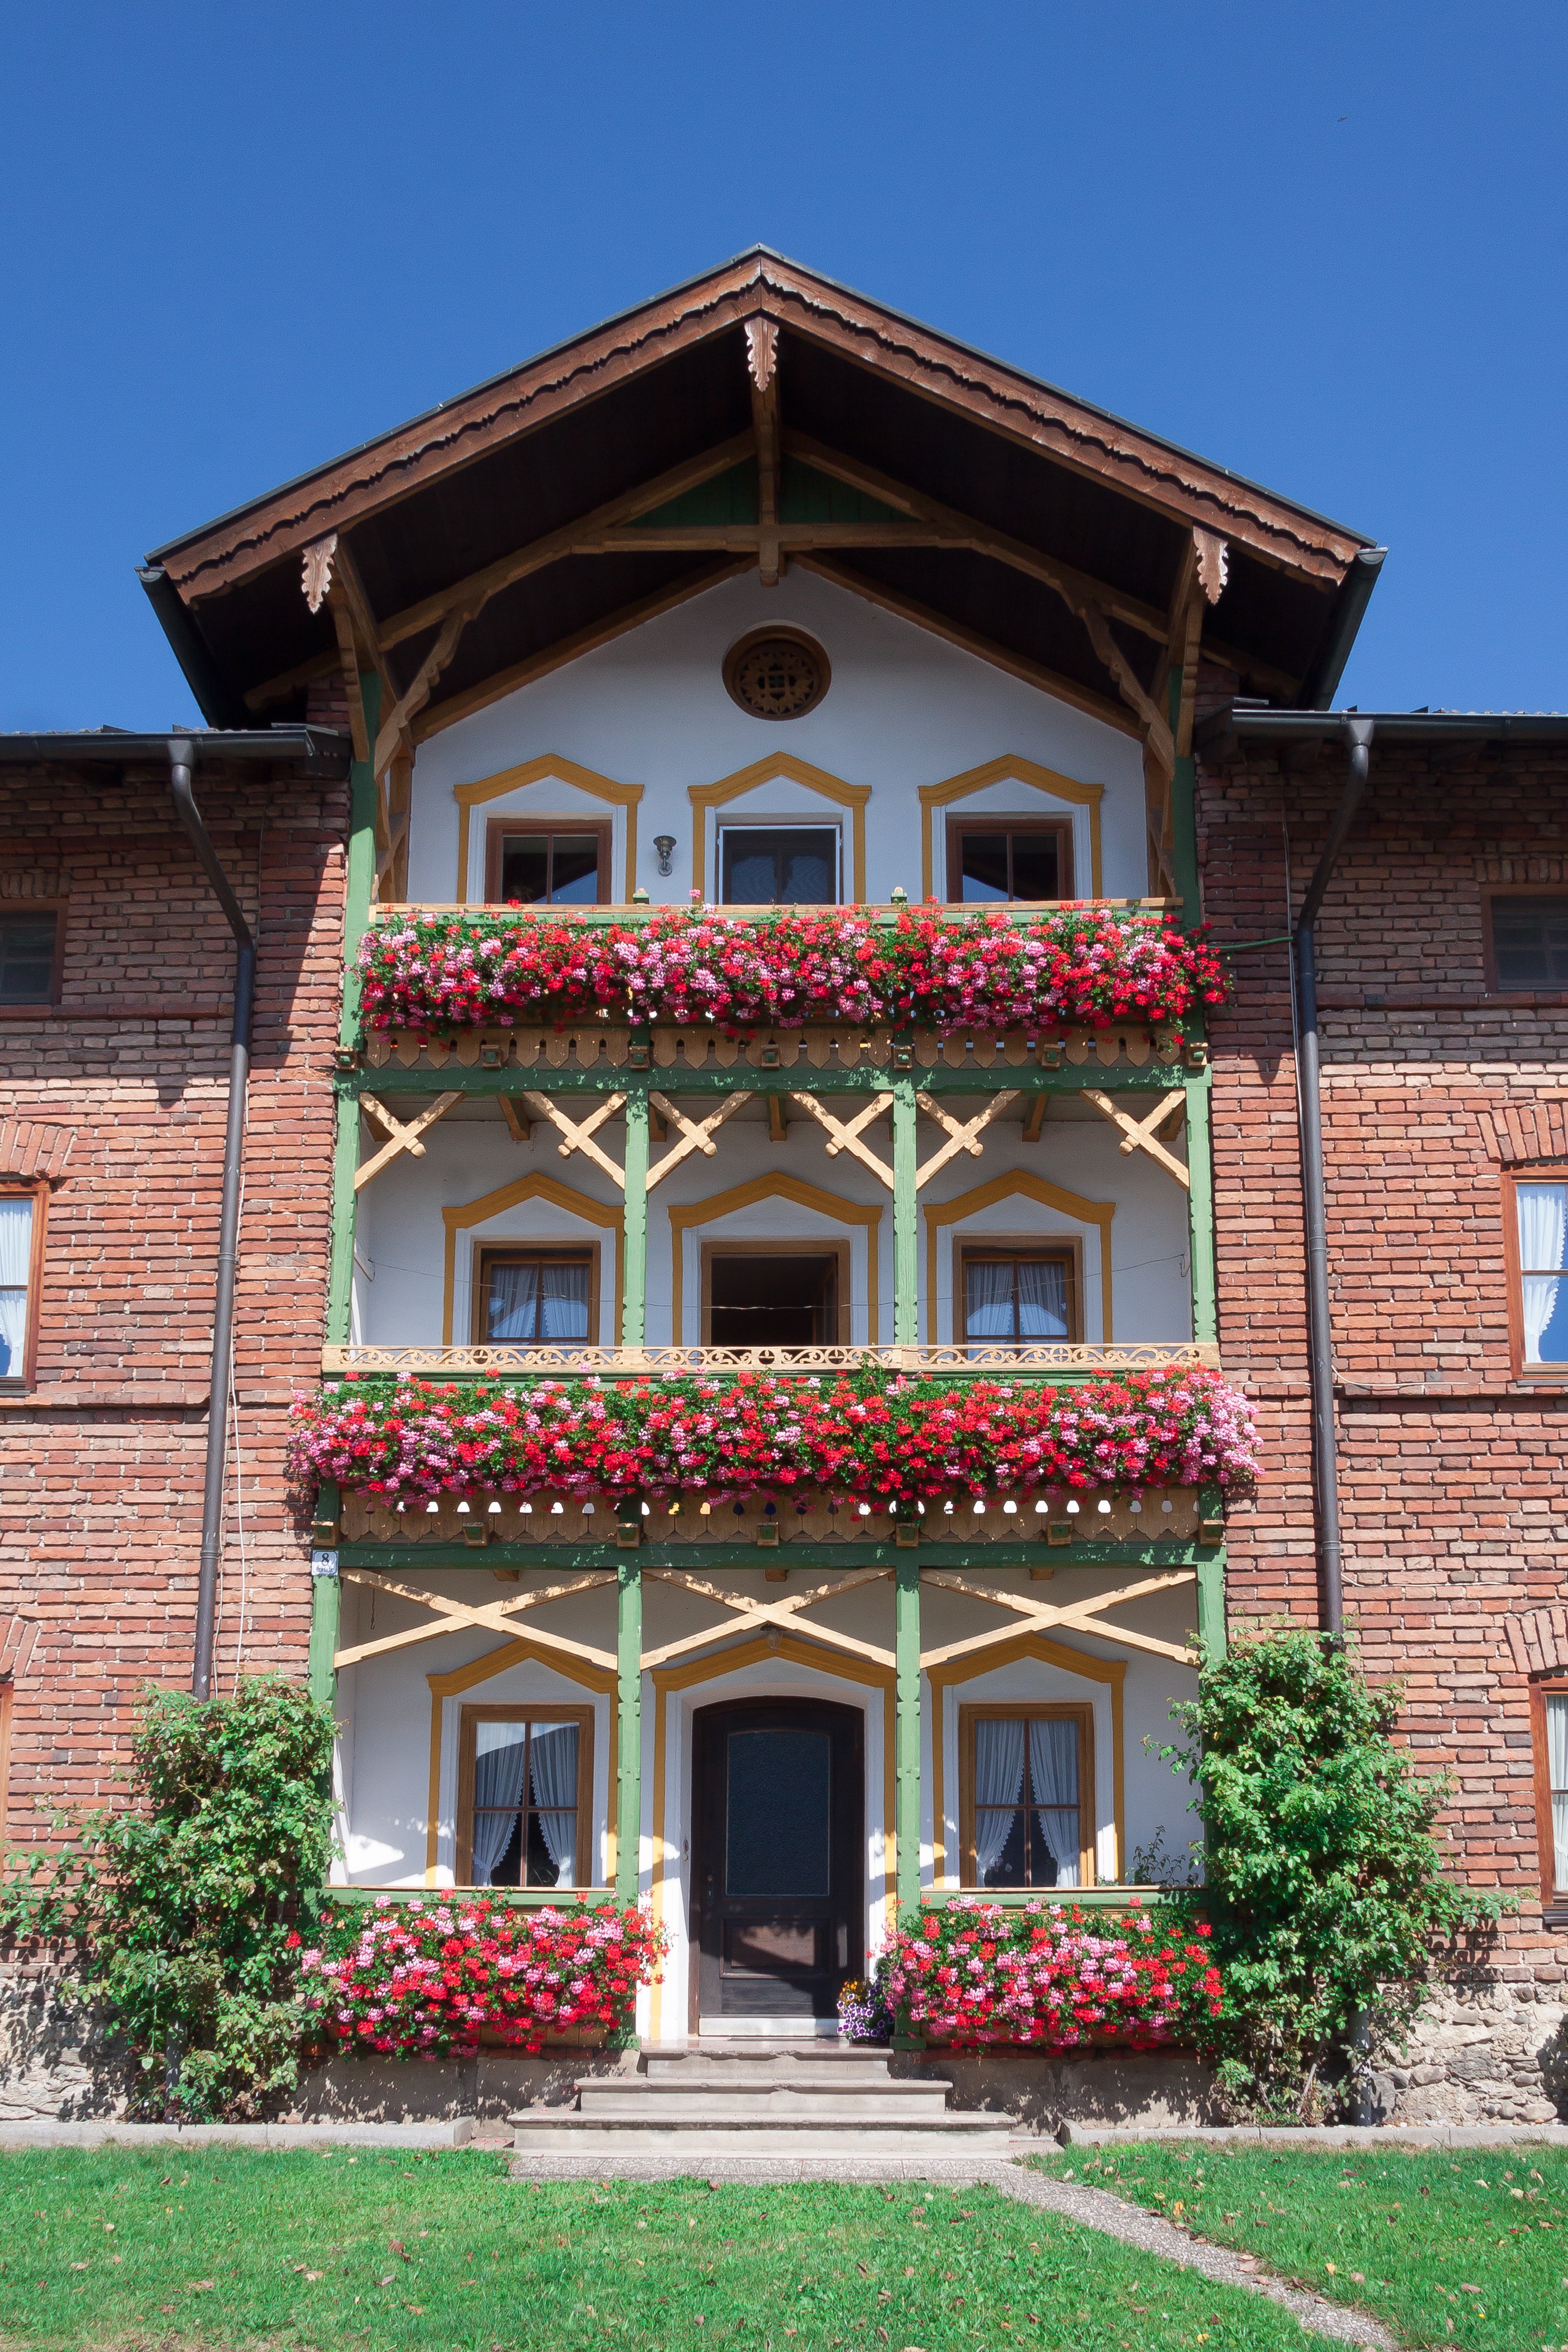
architecture, wood, villa, mansion, house, window, building, palace, old, atmosphere, home, rustic, balcony, facade, property, brick, window sill, flowers, geranium, farmhouse, bavaria, estate, input, historically, gable, flower box, upper bavaria, wooden boards, old farmhouse, house flower jewelry